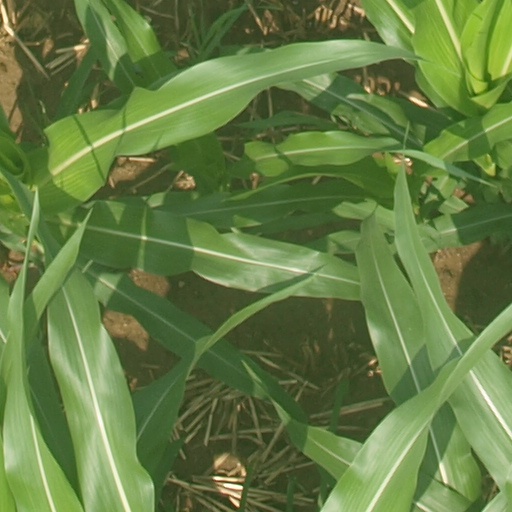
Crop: maize; corn